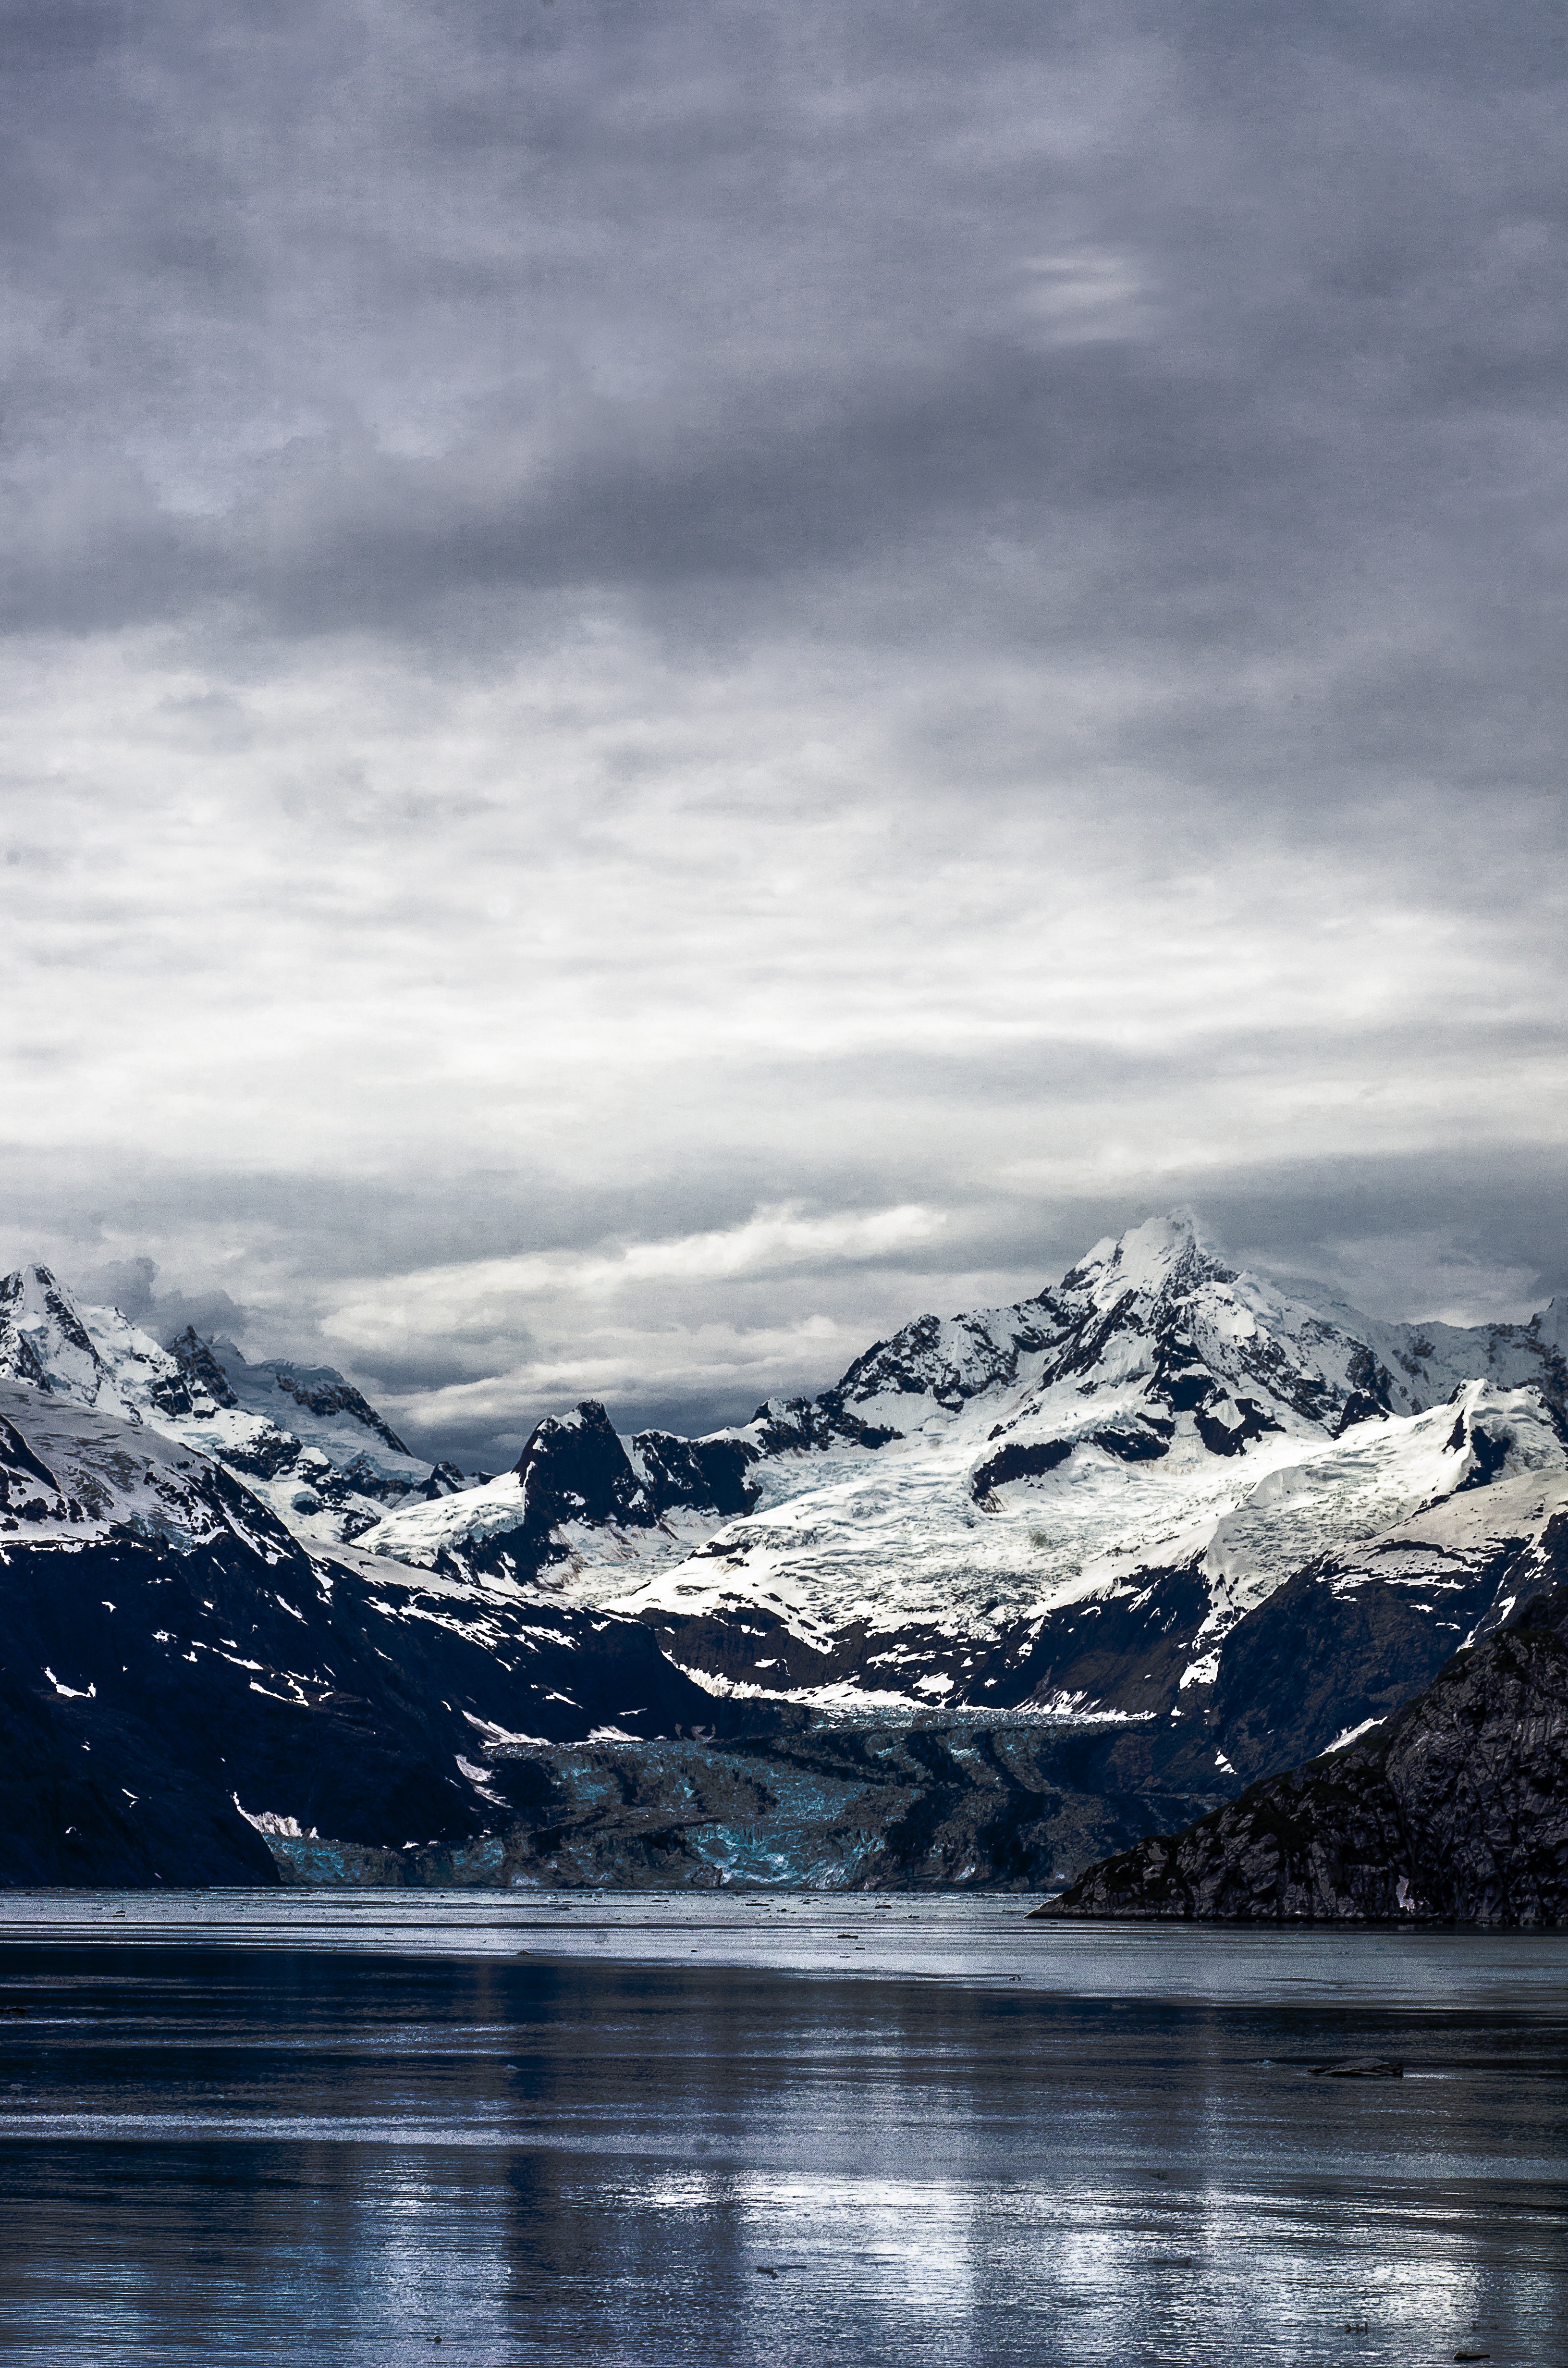
landscape, sea, nature, mountain, snow, winter, cloud, sky, lake, mountain range, ice, reflection, glacier, weather, fjord, arctic, clouds, mountains, alps, loch, landform, snow peak, geographical feature, atmospheric phenomenon, mountainous landforms, glacial landform